Jerry Falwell

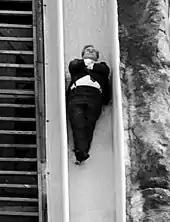
Falwell rides the water slide at Heritage USA.

In March 1987, Pentecostal televangelist Jim Bakker came under media scrutiny when it was revealed that he had a sexual encounter with, and allegedly raped, Jessica Hahn, and had paid for her silence. Bakker believed that fellow Pentecostal pastor Jimmy Swaggart was attempting to take over his ministry because he had initiated a church investigation into allegations of his sexual misconduct. To avoid the takeover, Bakker resigned on March 19 and appointed Falwell to succeed him as head of his PTL ministry, which included the PTL Satellite Network, television program "The PTL Club" and the Christian-themed amusement park Heritage USA.